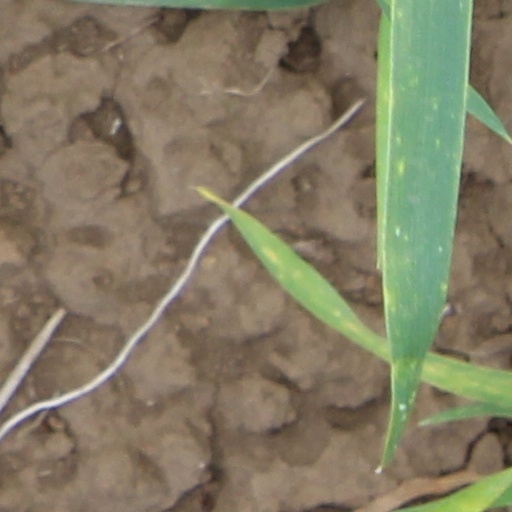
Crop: wheat